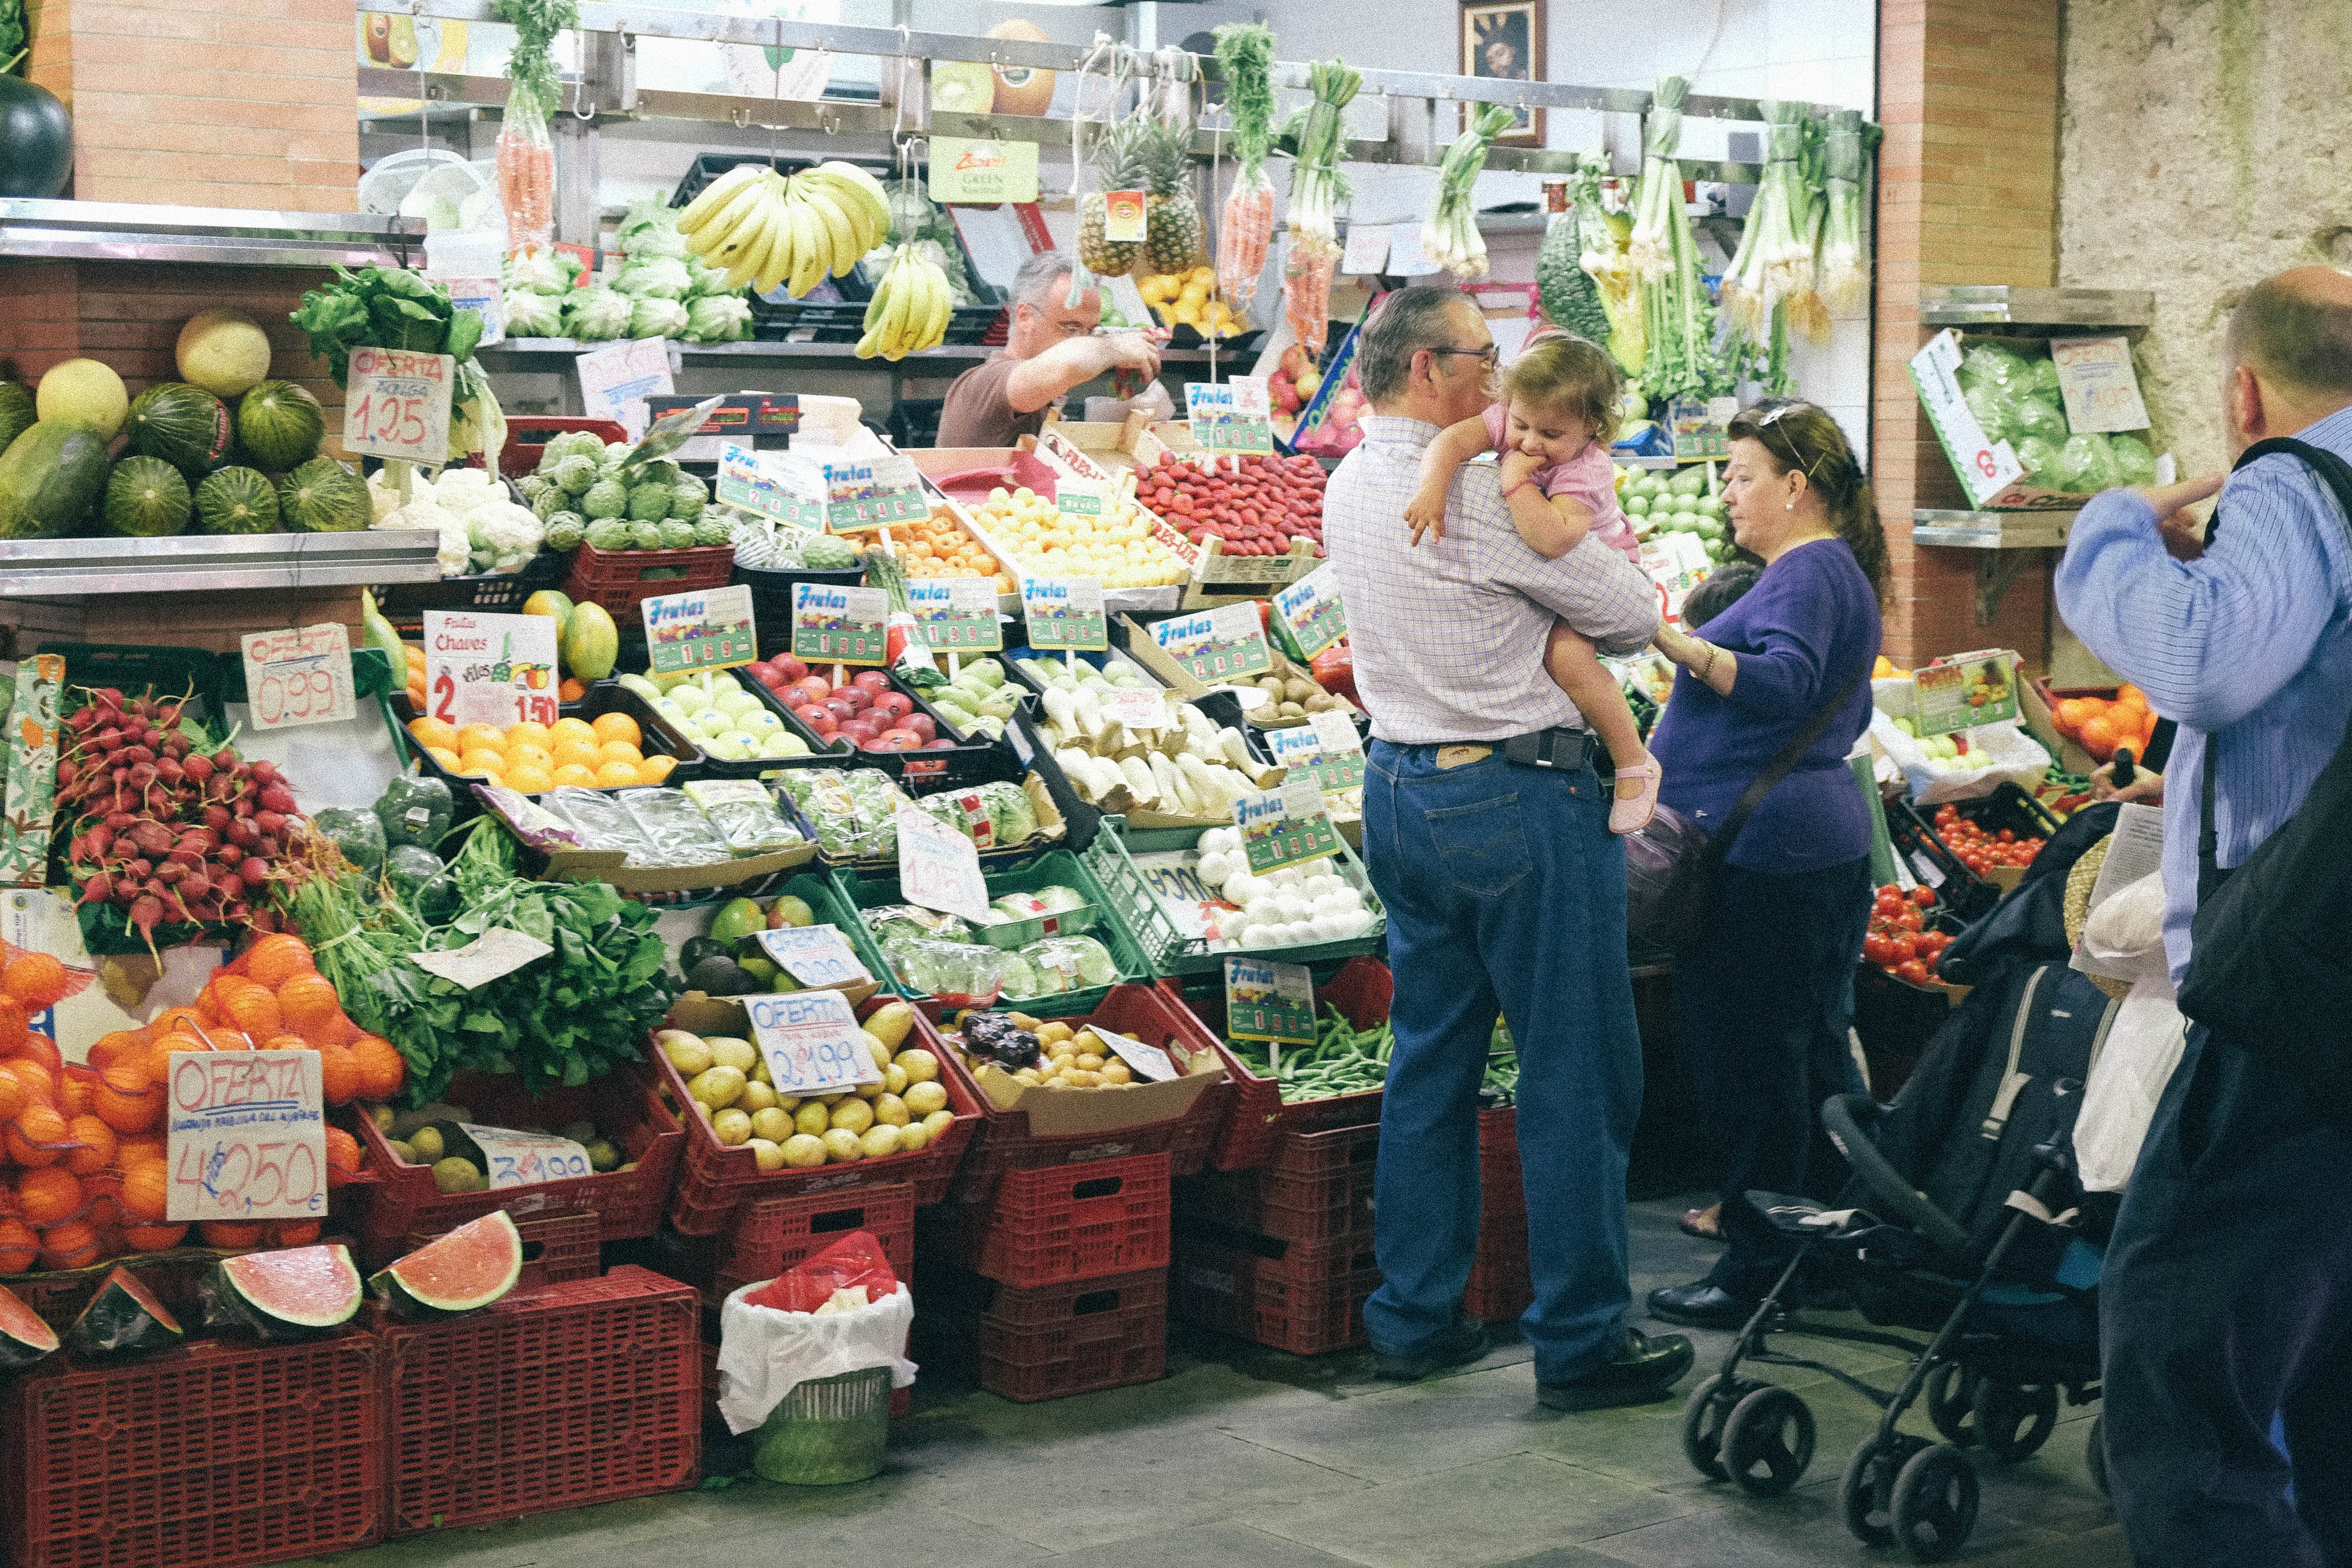
street, city, urban, food, vendor, bazaar, market, marketplace, public space, sevilla, andalusia, supermarket, grocery store, floristry, triana, human settlement, greengrocer